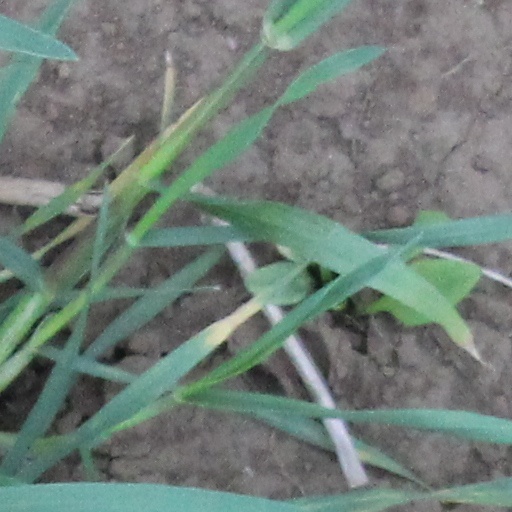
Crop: wheat